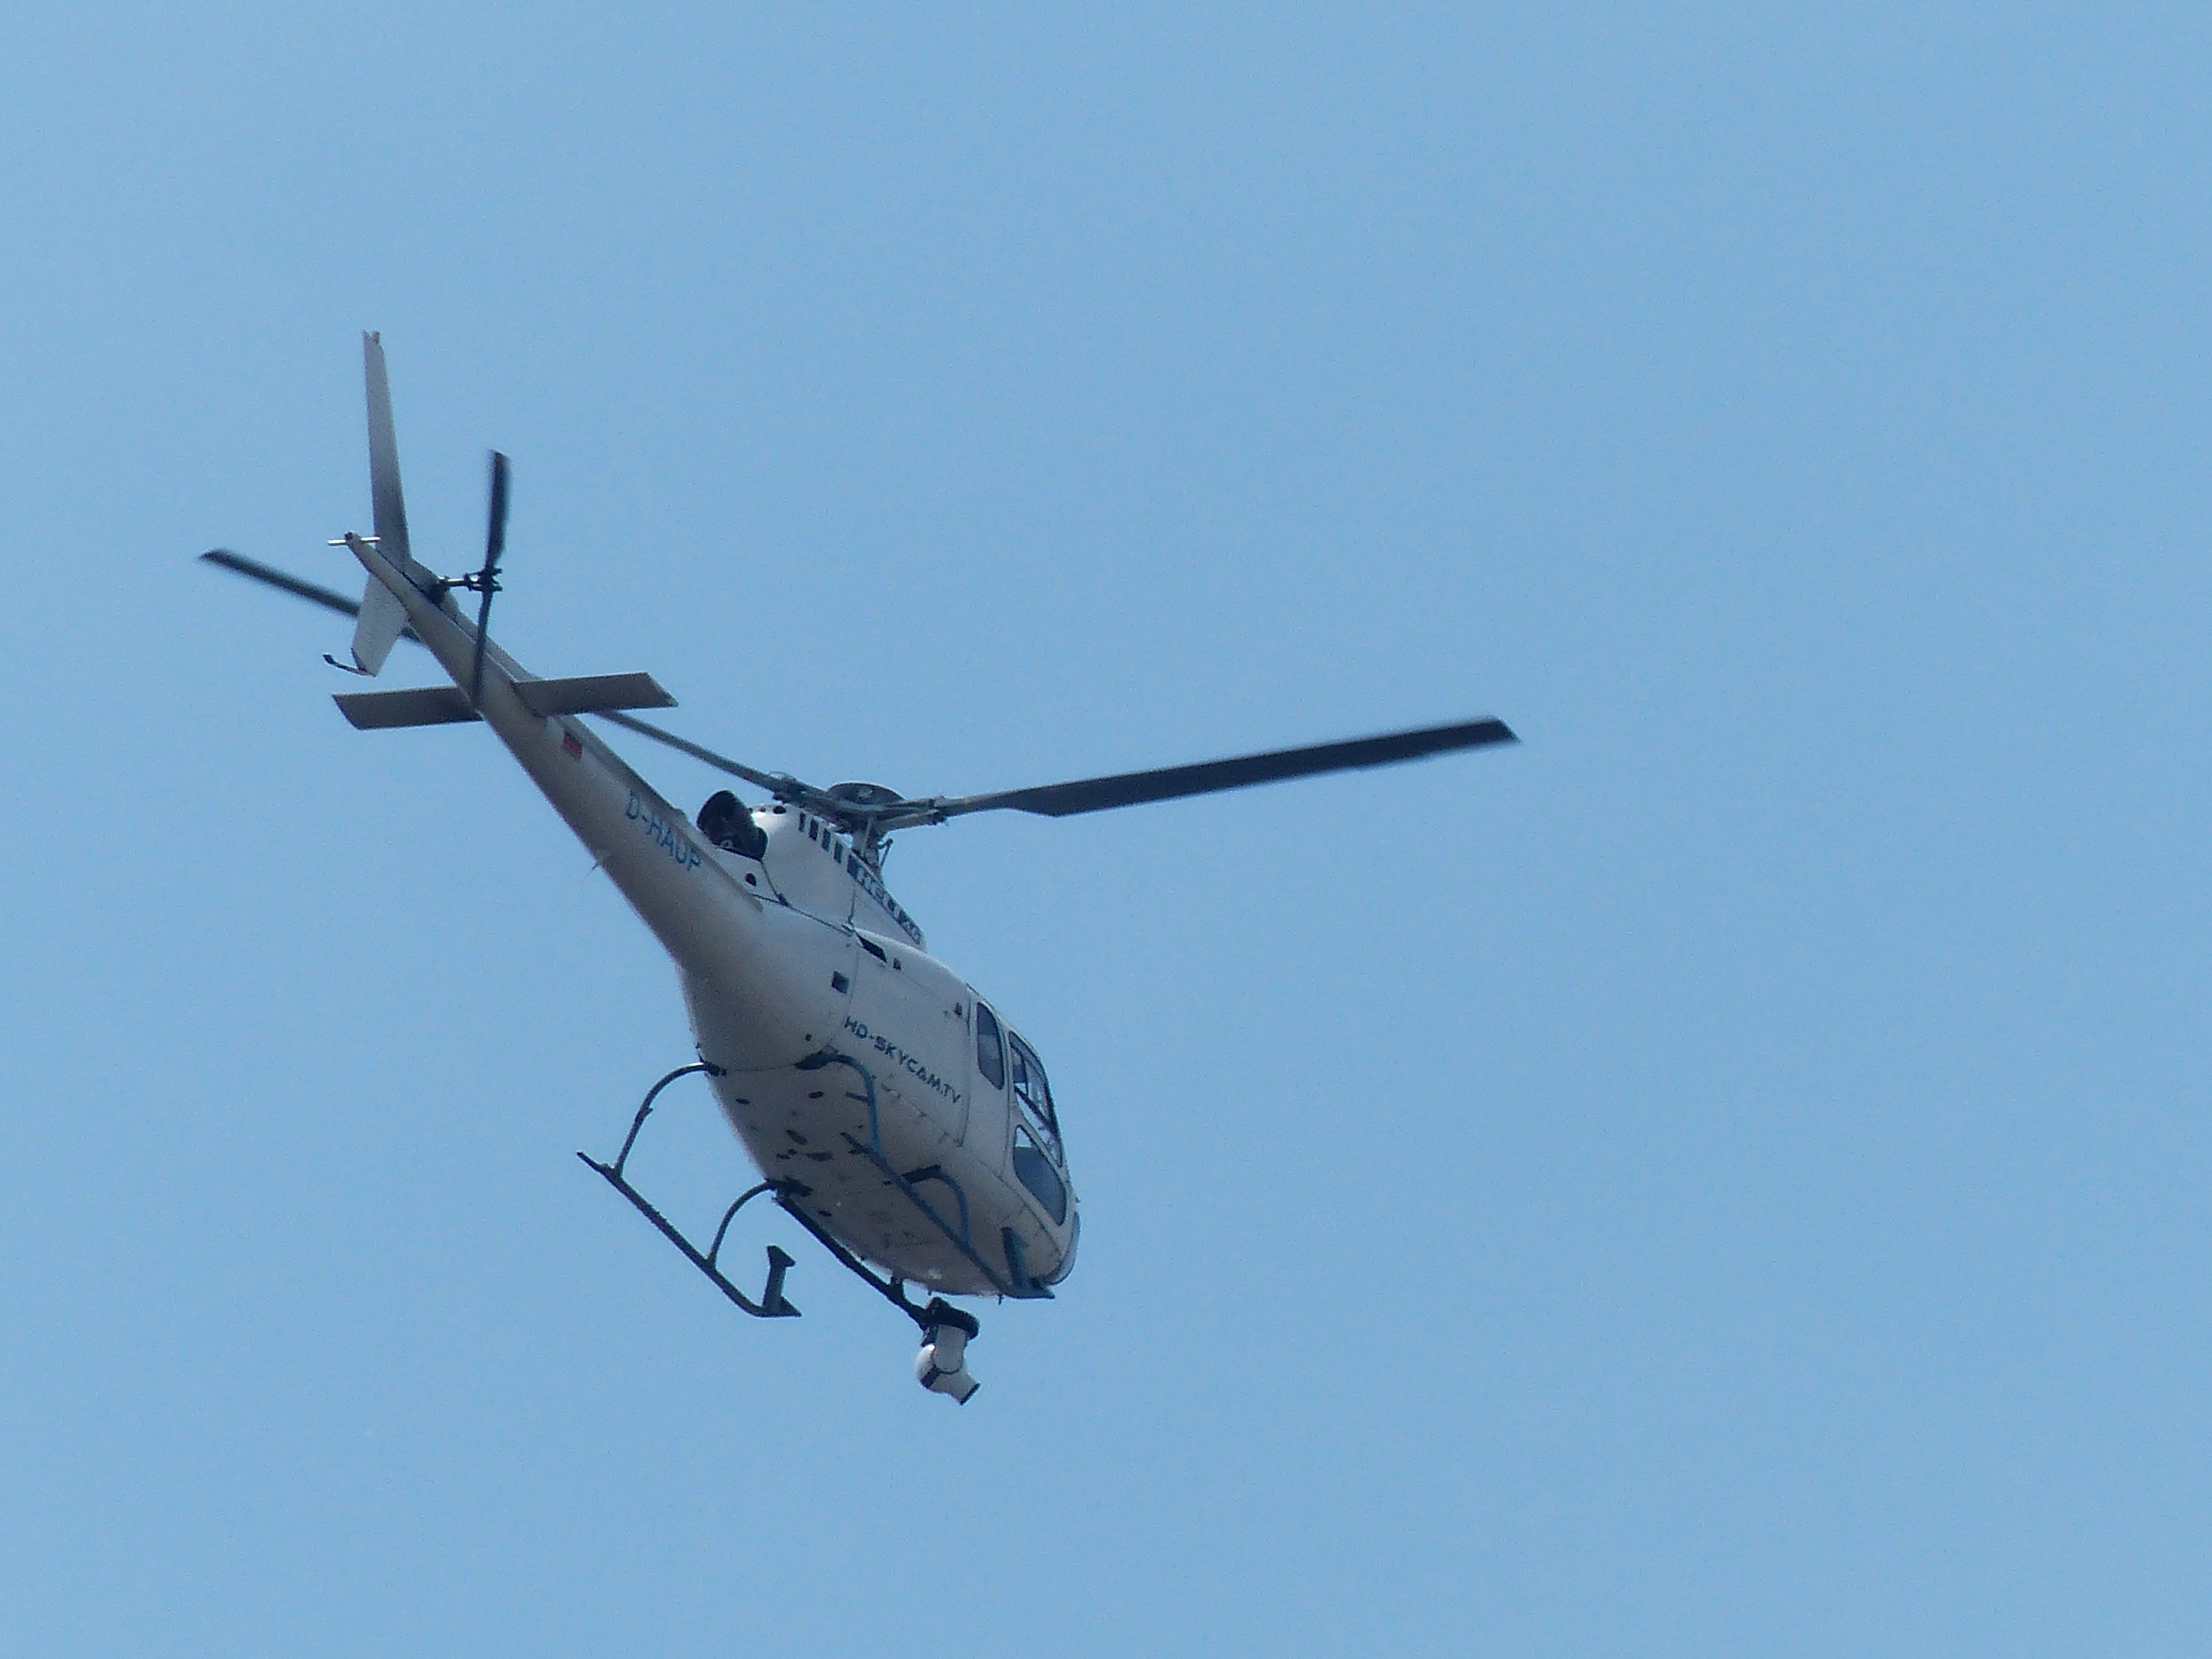
camera, air, fly, aircraft, vehicle, aviation, flight, helicopter, security, police, nsa, monitoring, search, forces, rotorcraft, surveillance camera, personal protection, air force, state security, air monitoring, helicopter rescue, atmosphere of earth, helicopter rotor, military helicopter